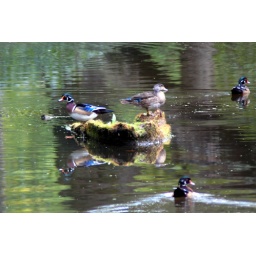
Crossing the bridge over the river I happened to spy these wood ducks.